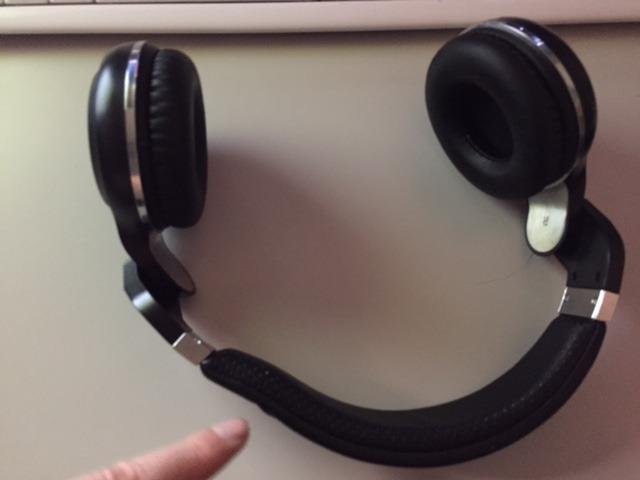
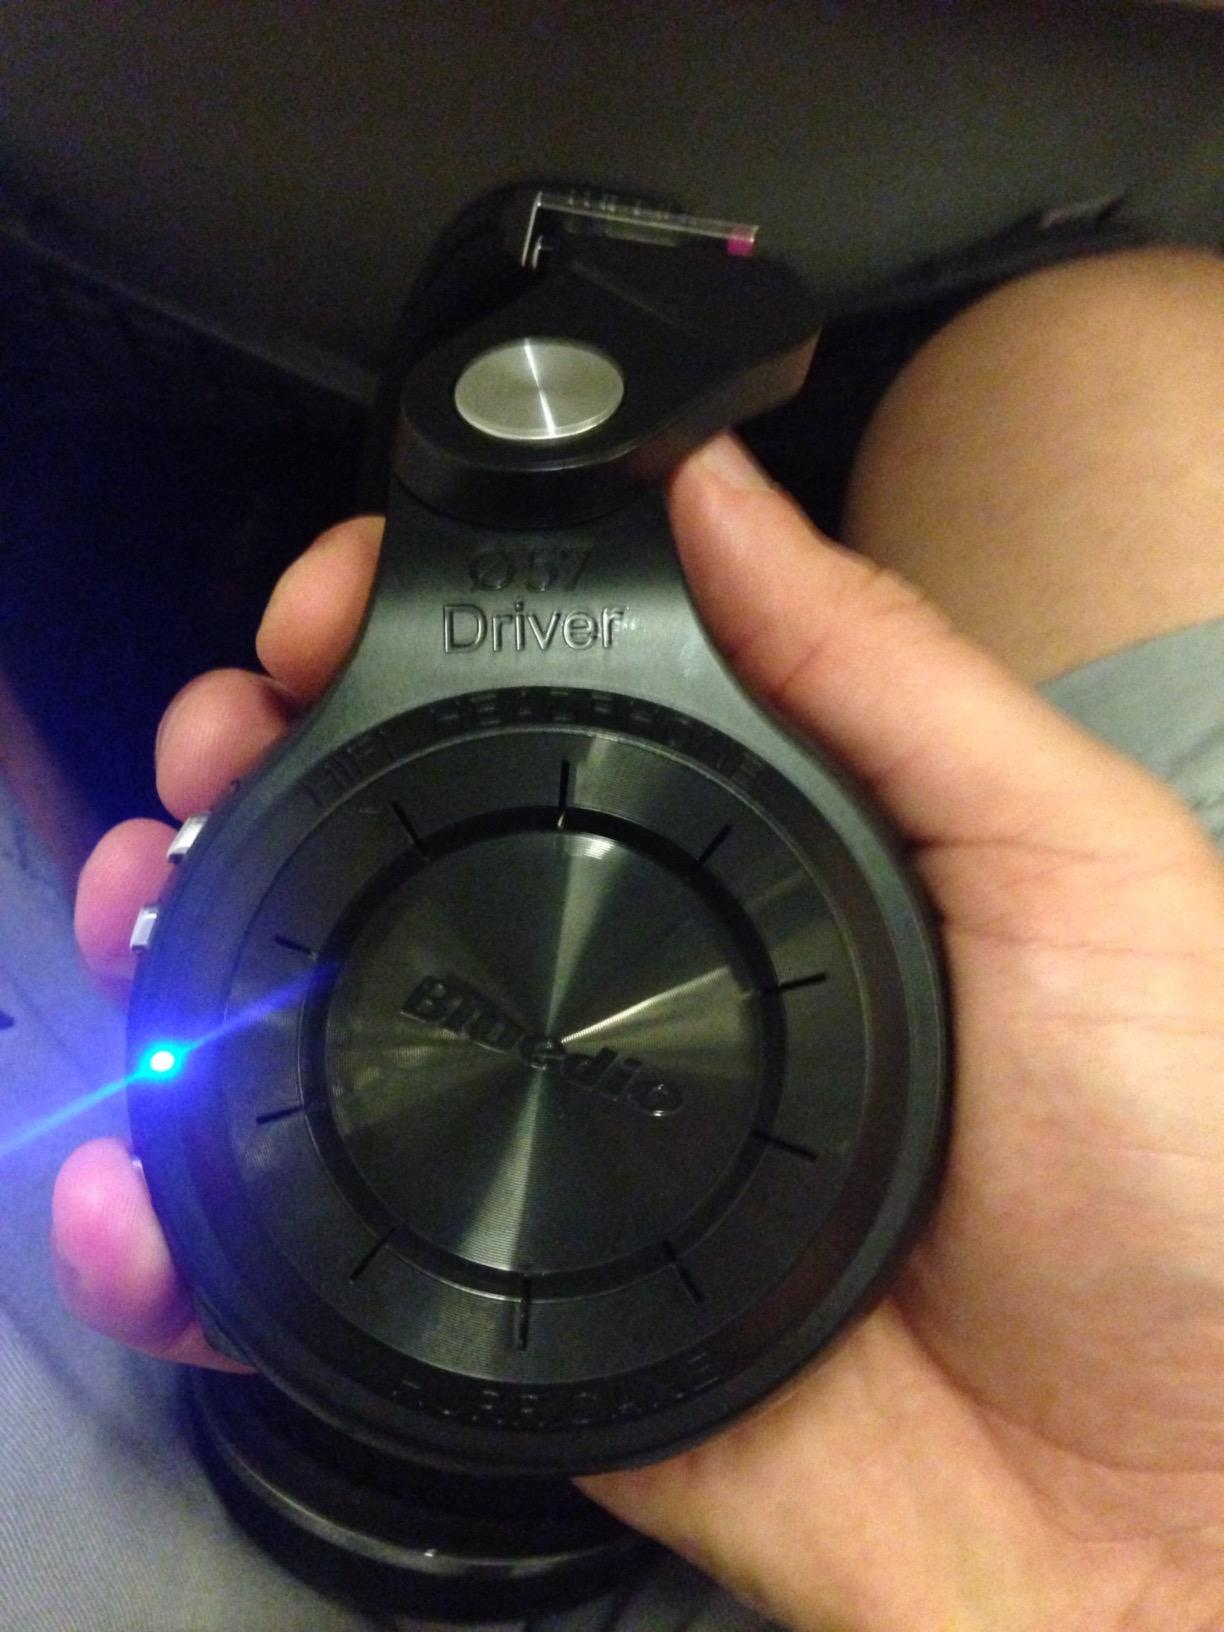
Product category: headphones
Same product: yes